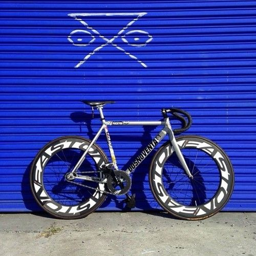
those wheels are on point